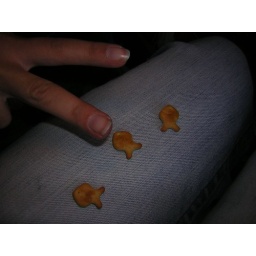
Jaaaa! De visjes in de bus dit keer, ter hoogte van Breda ergens...